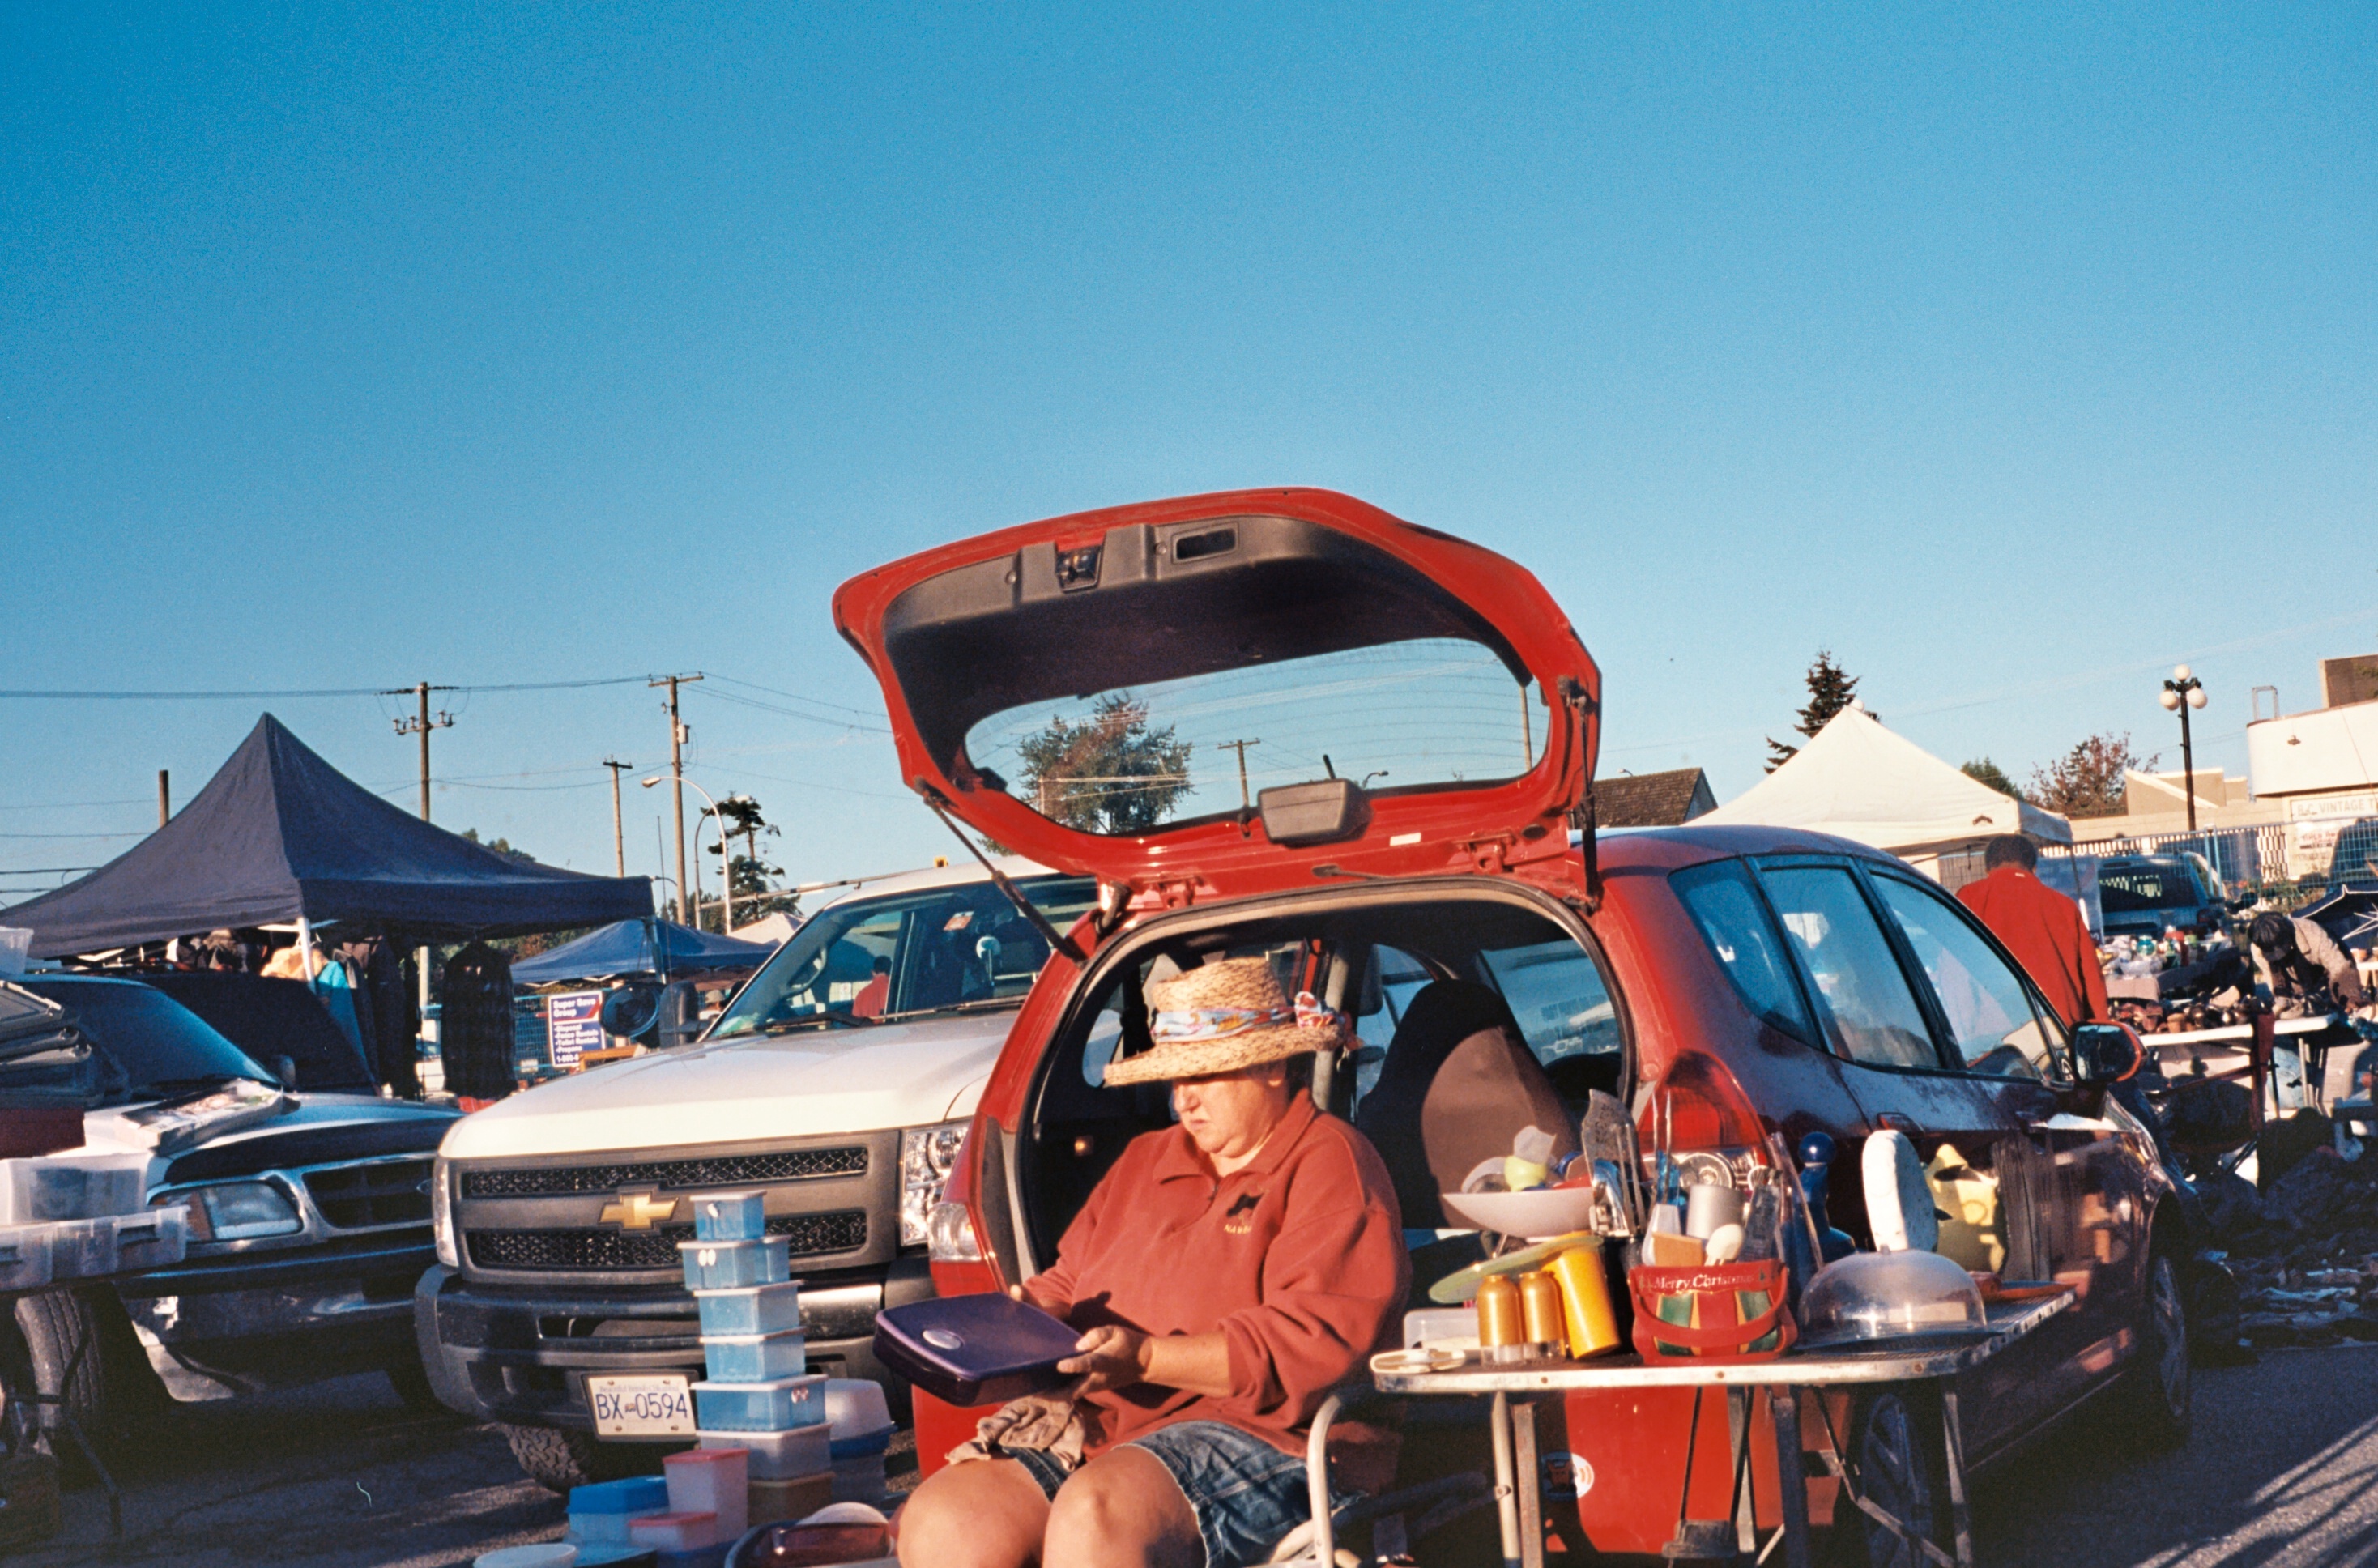
car, vehicle, race track, fleamarket, olympustrip35, kodakektar100, tupperware